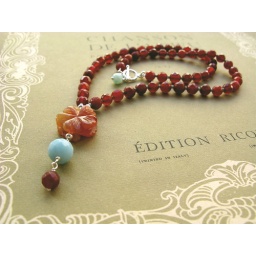
Carnelian flower necklace in red